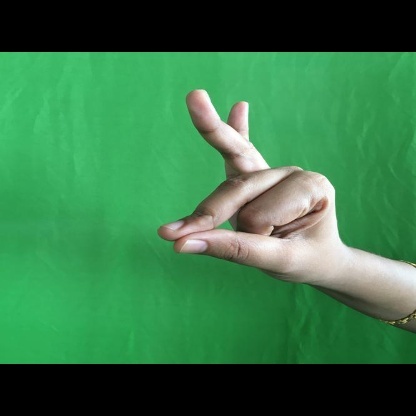
Mudra: Bramaram